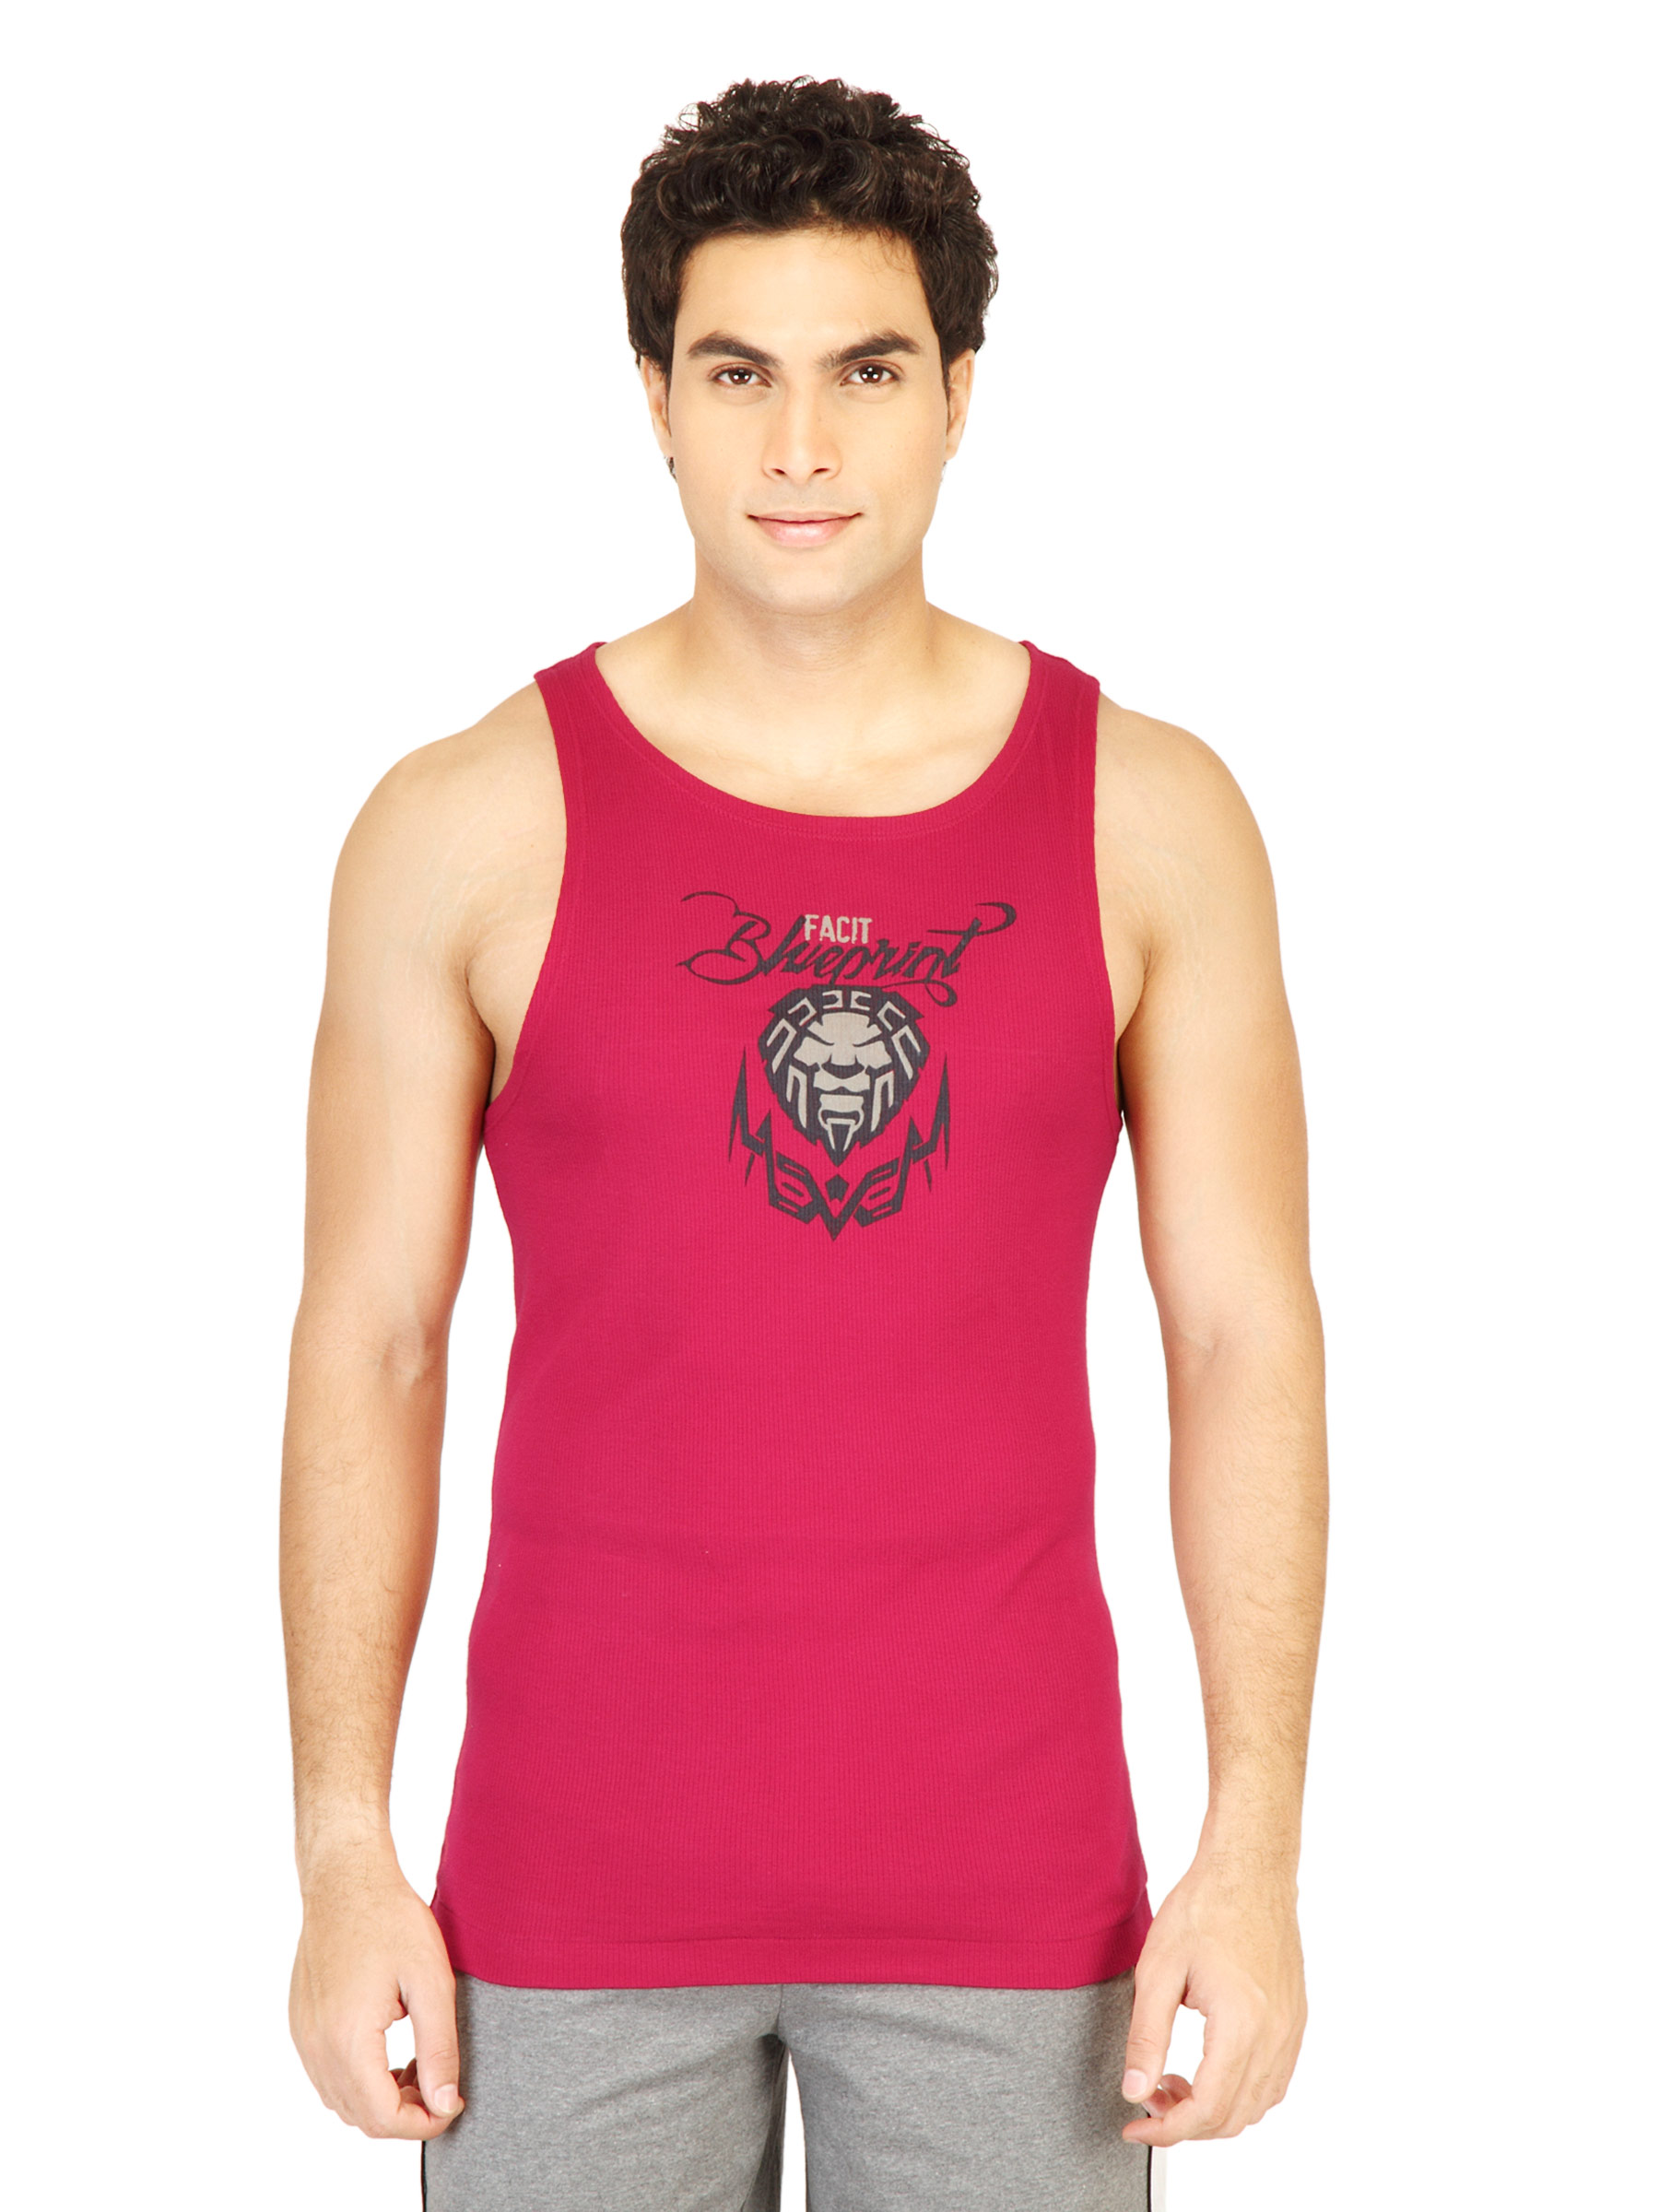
Facit Men Bicep Tee Red Innerwear Vest
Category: Apparel / Innerwear / Innerwear Vests
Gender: Men
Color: Red
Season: Summer 2016
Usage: Casual